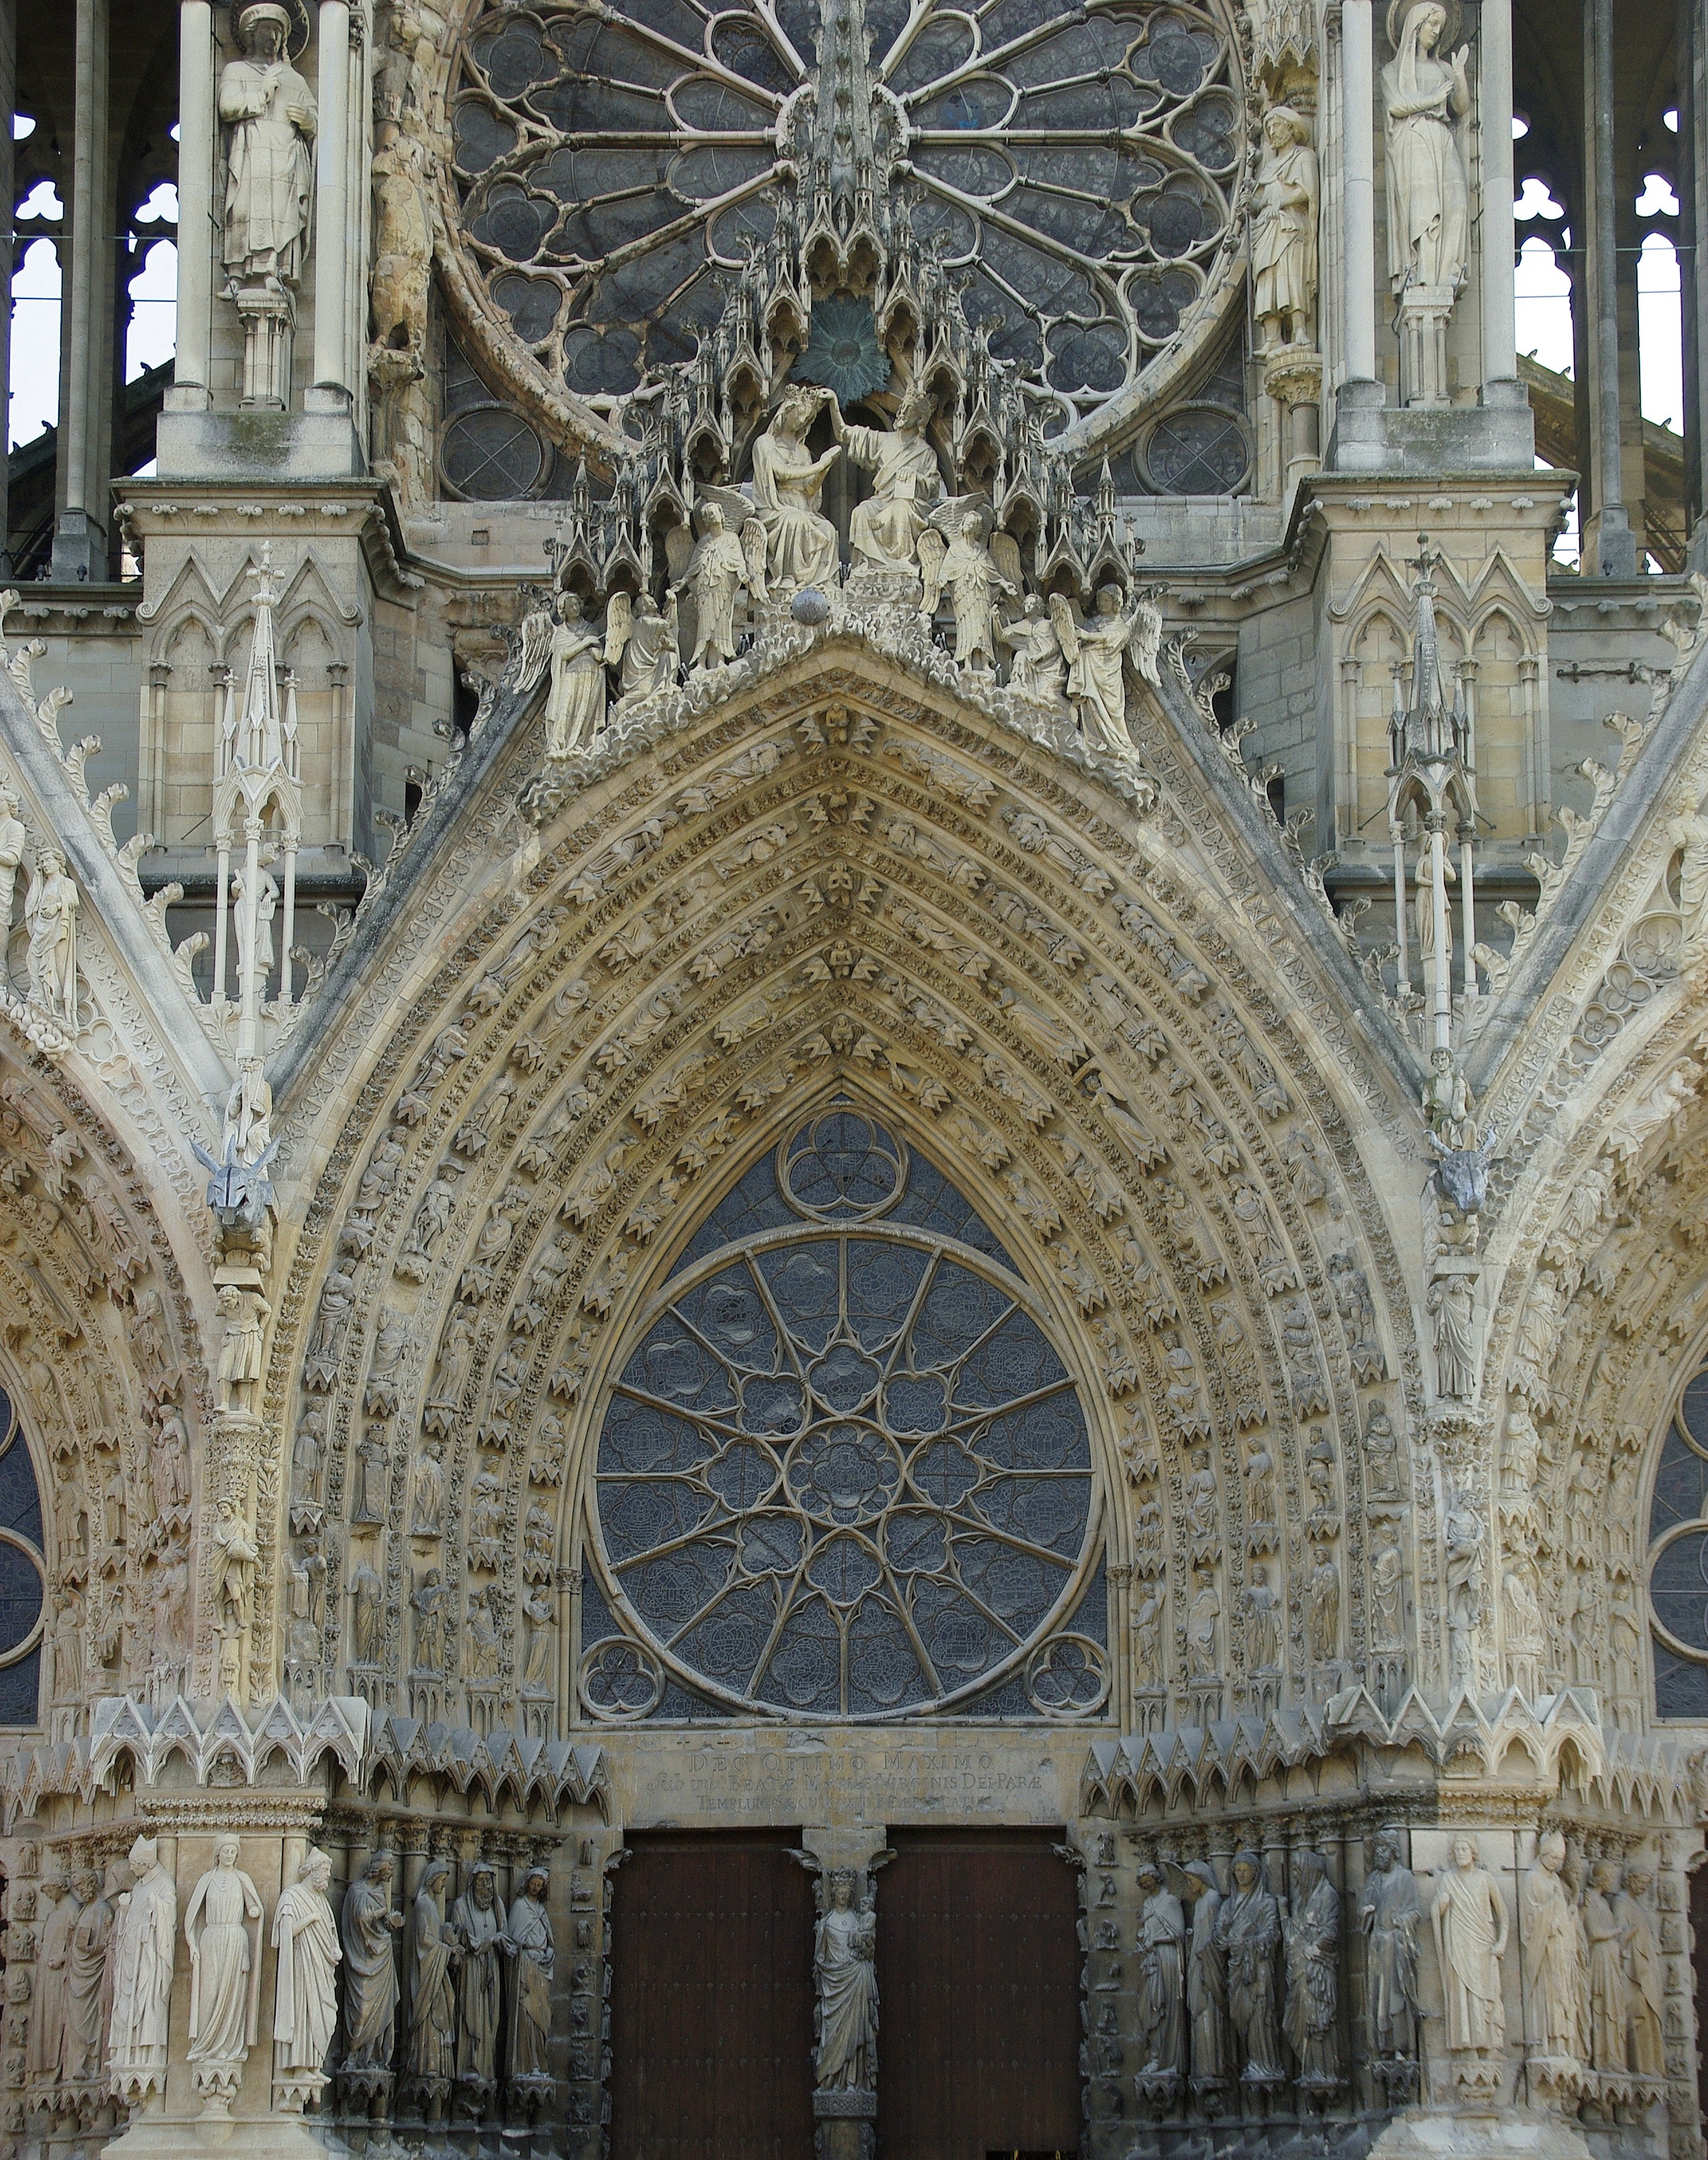
architecture, building, arch, religion, facade, church, cathedral, chapel, christian, place of worship, baptistery, religious, monastery, symmetry, statues, synagogue, worship, basilica, reims, portal, rosette, gothic architecture, french gothic architecture, byzantine architecture